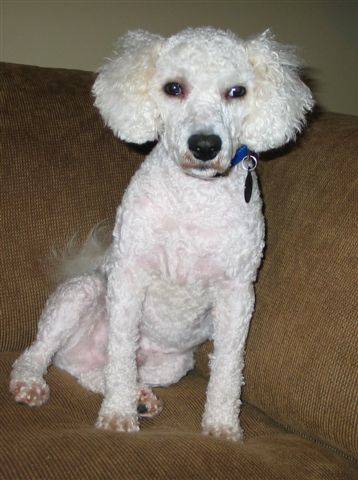
Label: dog